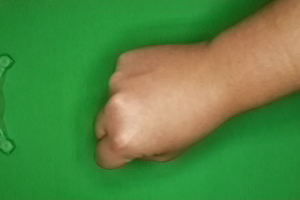
Label: rock